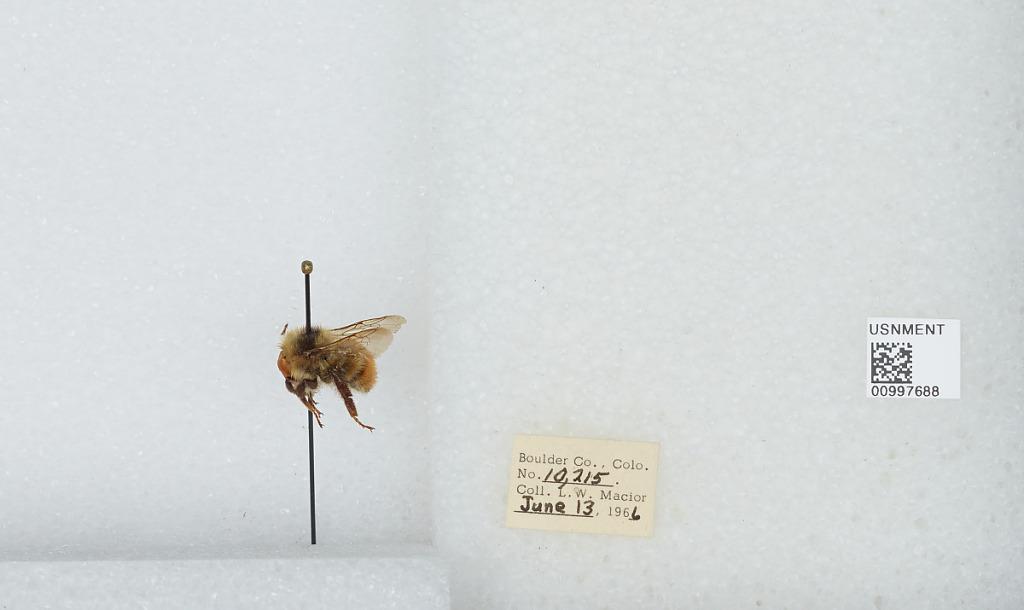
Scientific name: Bombus (Pyrobombus) centralis Cresson
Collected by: L. Macior
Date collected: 1966-6-13
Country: United States
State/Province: Colorado
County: Boulder
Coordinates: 40.09, -105.36